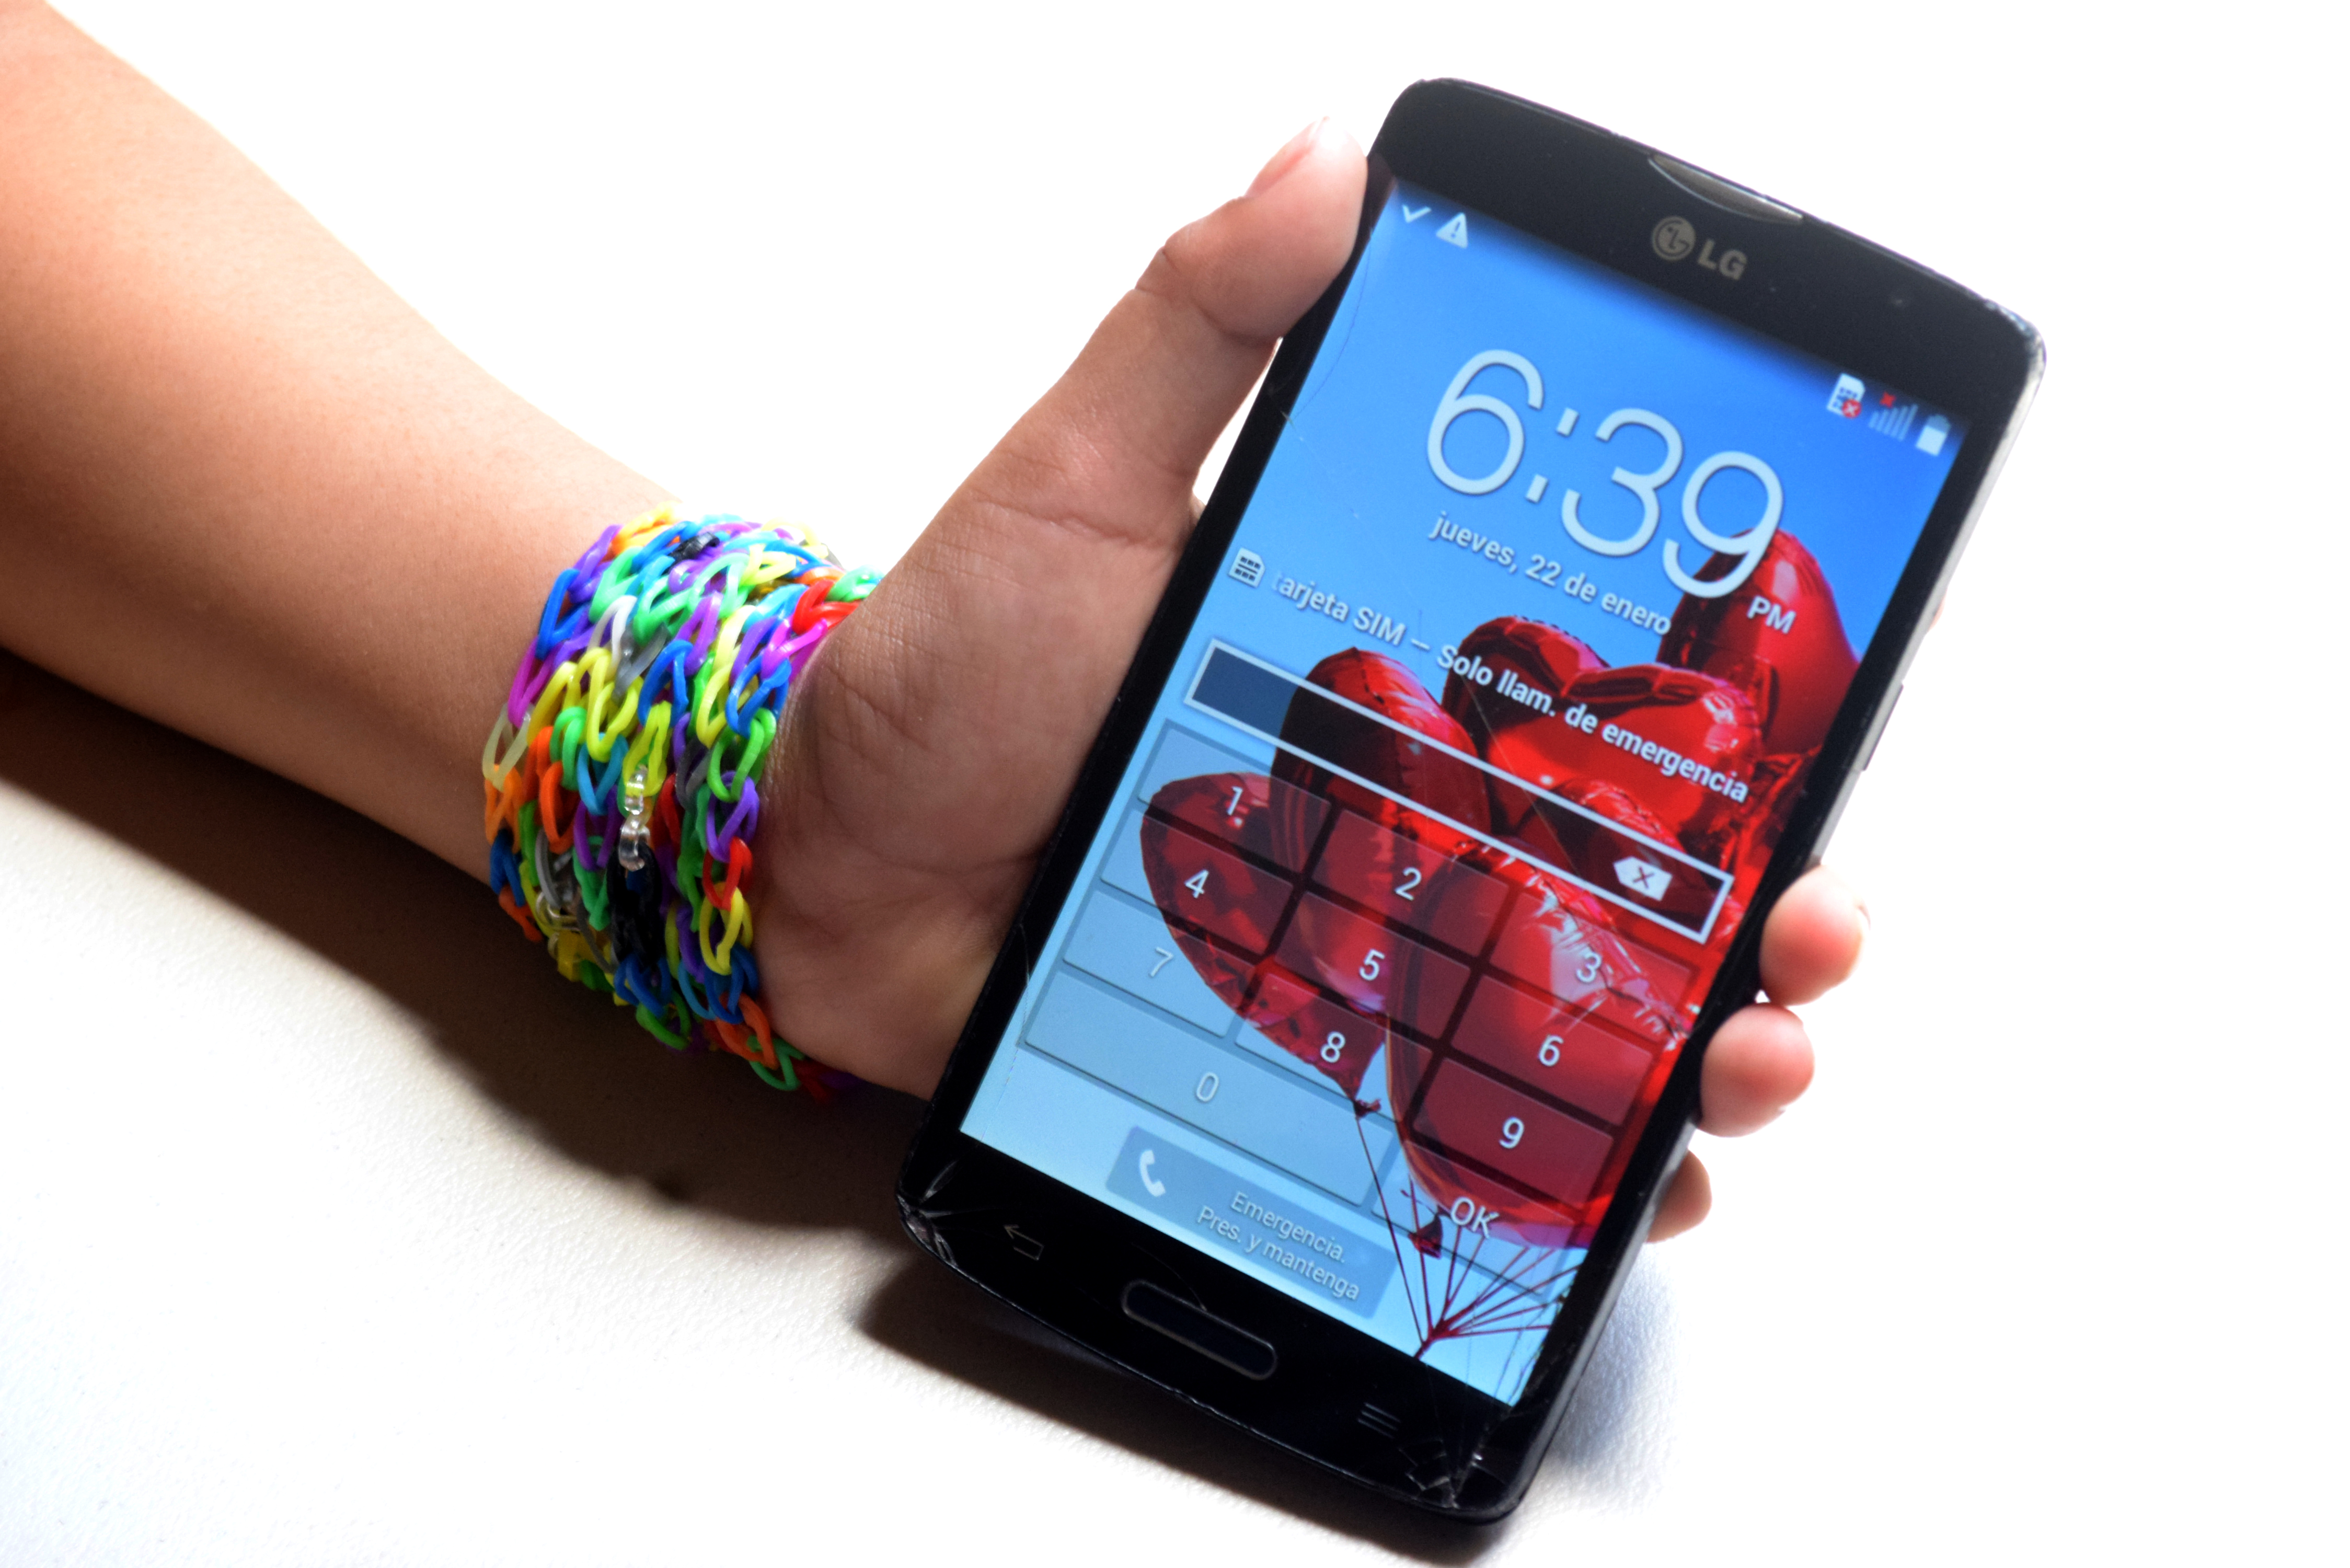
smartphone, technology, finger, telephone, gadget, mobile phone, product, mobile device, electronic device, portable communications device, communication device, feature phone, cellular network, telephony